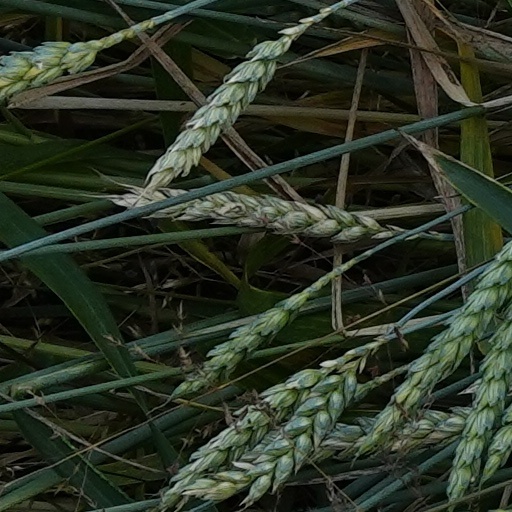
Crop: wheat